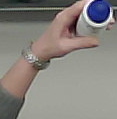
Product: dove_spray